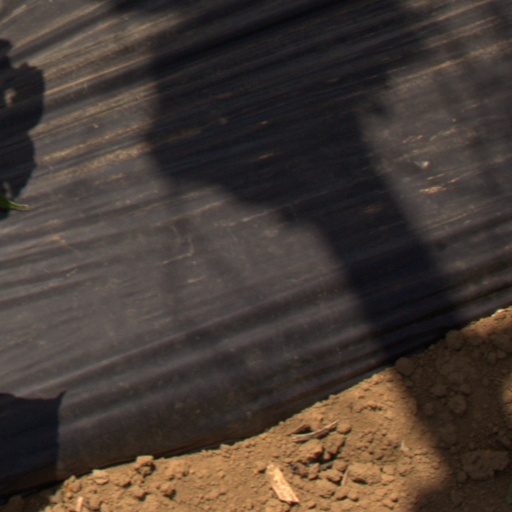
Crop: Jerusalem artichoke